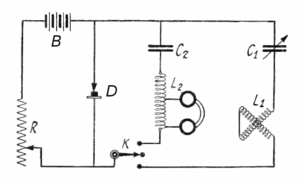
Superregenerativ modtager
Crystodyne oscillatorkredsløb opfundet af Oleg Losev i 1923 og offentliggjort i 1924 i Radio News magazine. Crystodyne oscillatorkredsløbet kan fungere som en kortbølgeradiosender ved tilkobling af en radioantenne. De krydsede spoler er symbol for datidens variable spoler. D er en zinkoxid-punktkontaktdiode med negativ differentiel modstand - ved den rette strøm og spænding (justeret med R). B er et batteri.
Den superregenerative modtager var især populær i radiofoniens barndom. Den har forbavsende god selektivitet og forstærkning.